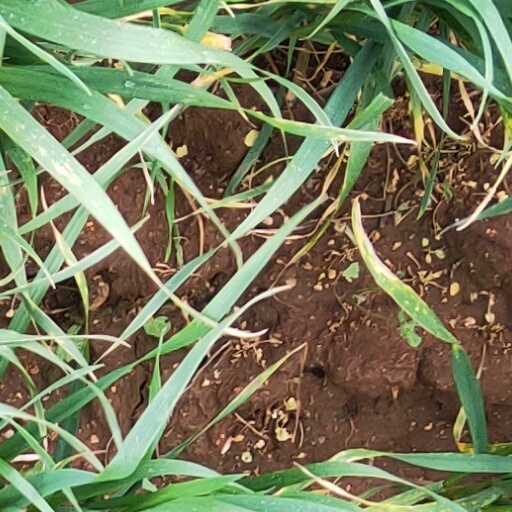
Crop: wheat